Sirte Basin

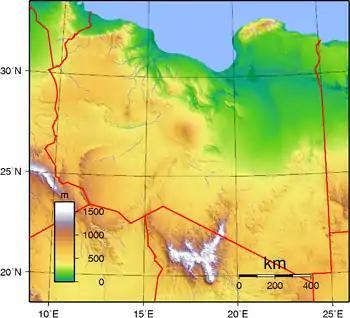
Topography of Libya

The Sirte Basin is a late Mesozoic and Cenozoic triple junction continental rift (extensional basin) along northern Africa that was initiated during the late Jurassic Period. It borders a relatively stable Paleozoic craton and cratonic sag basins along its southern margins. The province extends offshore into the Mediterranean Sea, with the northern boundary drawn at the 2,000 meter (m) bathymetric contour. It borders in the north on the Gulf of Sidra and extends south into northern Chad.